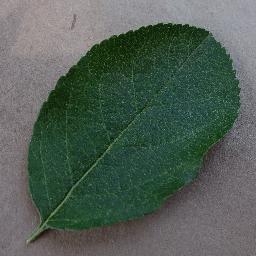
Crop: apple
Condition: healthy